Halomethane

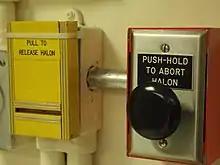
Halon-based fire extinguishing system inside Diefenbunker, a nuclear fallout bunker in Canada.

At high temperatures, halons decompose to release halogen atoms that combine readily with active hydrogen atoms, quenching flame propagation reactions even when adequate fuel, oxygen, and heat remain. The chemical reaction in a flame proceeds as a free radical chain reaction; by sequestering the radicals which propagate the reaction, halons are able to halt the fire at much lower concentrations than are required by fire suppressants using the more traditional methods of cooling, oxygen deprivation, or fuel dilution. , due to ozone depletion problems, halon fire extinguishers are largely banned in some countries and alternatives are being deployed by the US military.